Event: Nepal Earthquake
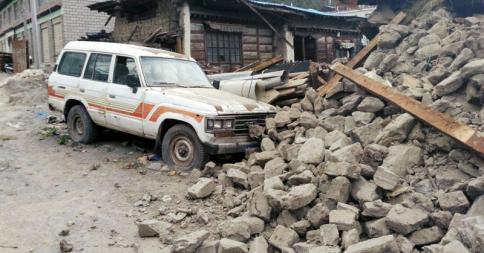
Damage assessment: damage